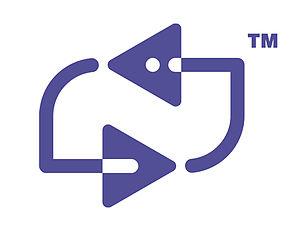
Logo de certification donné par l'AVnu pour montrer la conformité des produits AVB.